Bowmanville

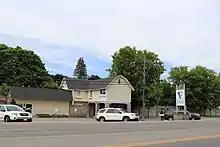
Former Bowmanville Zoo, seen in 2016 prior to closure.

The Bowmanville boys' school had been quickly turned into a POW camp by surrounding the existing school buildings with a barbed wire fence. The facility, which had been designed to house 300 boys, was cramped and undersized for grown men. Two fences with electric lights every twelve feet and nine guard towers surrounded the site. The fence had sixty miles of barbed wire looped around the small perimeter. Lieutenant Colonel R.O. Bull M.C. had a support staff plus the Veterans Guard of Canada, consisting of nine officers and 239 other ranks under his command to guard the prisoners.